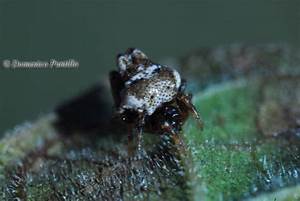
Label: spider